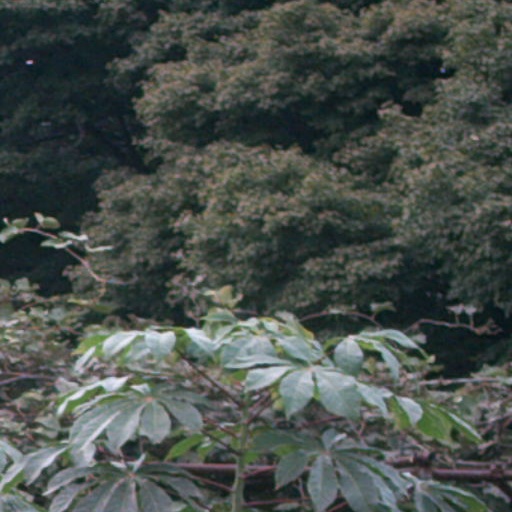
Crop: cassava